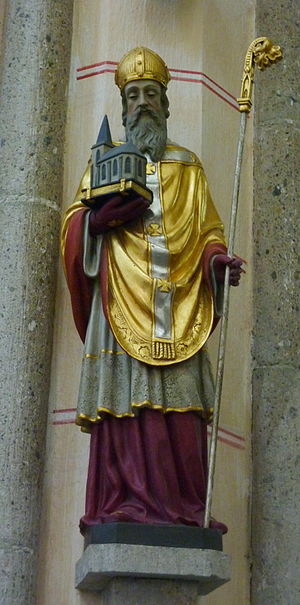
Maximin
Sankt Maximin er en historisk biskop af Trier, en modstander af Arianismen ved Konstantin 2. og Konstans' hof. Han gav Athanasius husly da denne var i eksil. Da fire arianske biskopper kom fra Antiokia til Trier i 342 for at vinde kejser Konstans over på deres side nægtede Maximin at modtage dem, hvilket bevirkede at kejseren afslog deres forslag.